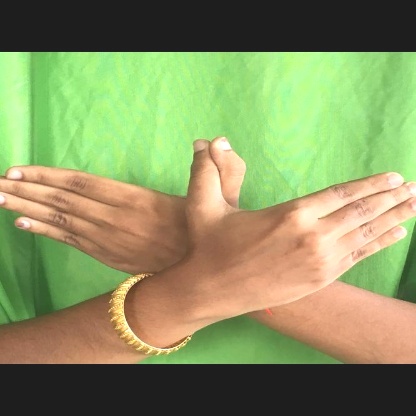
Mudra: Garuda